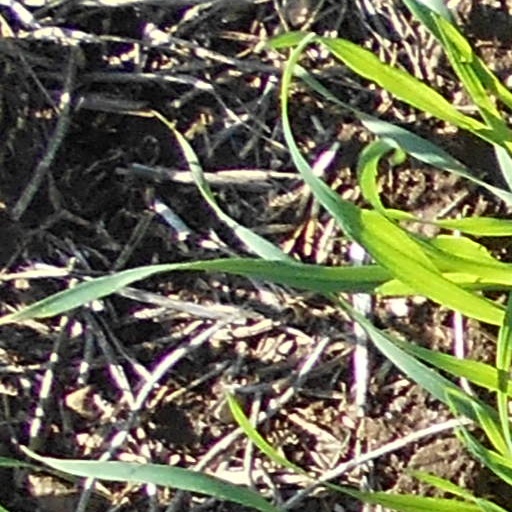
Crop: wheat